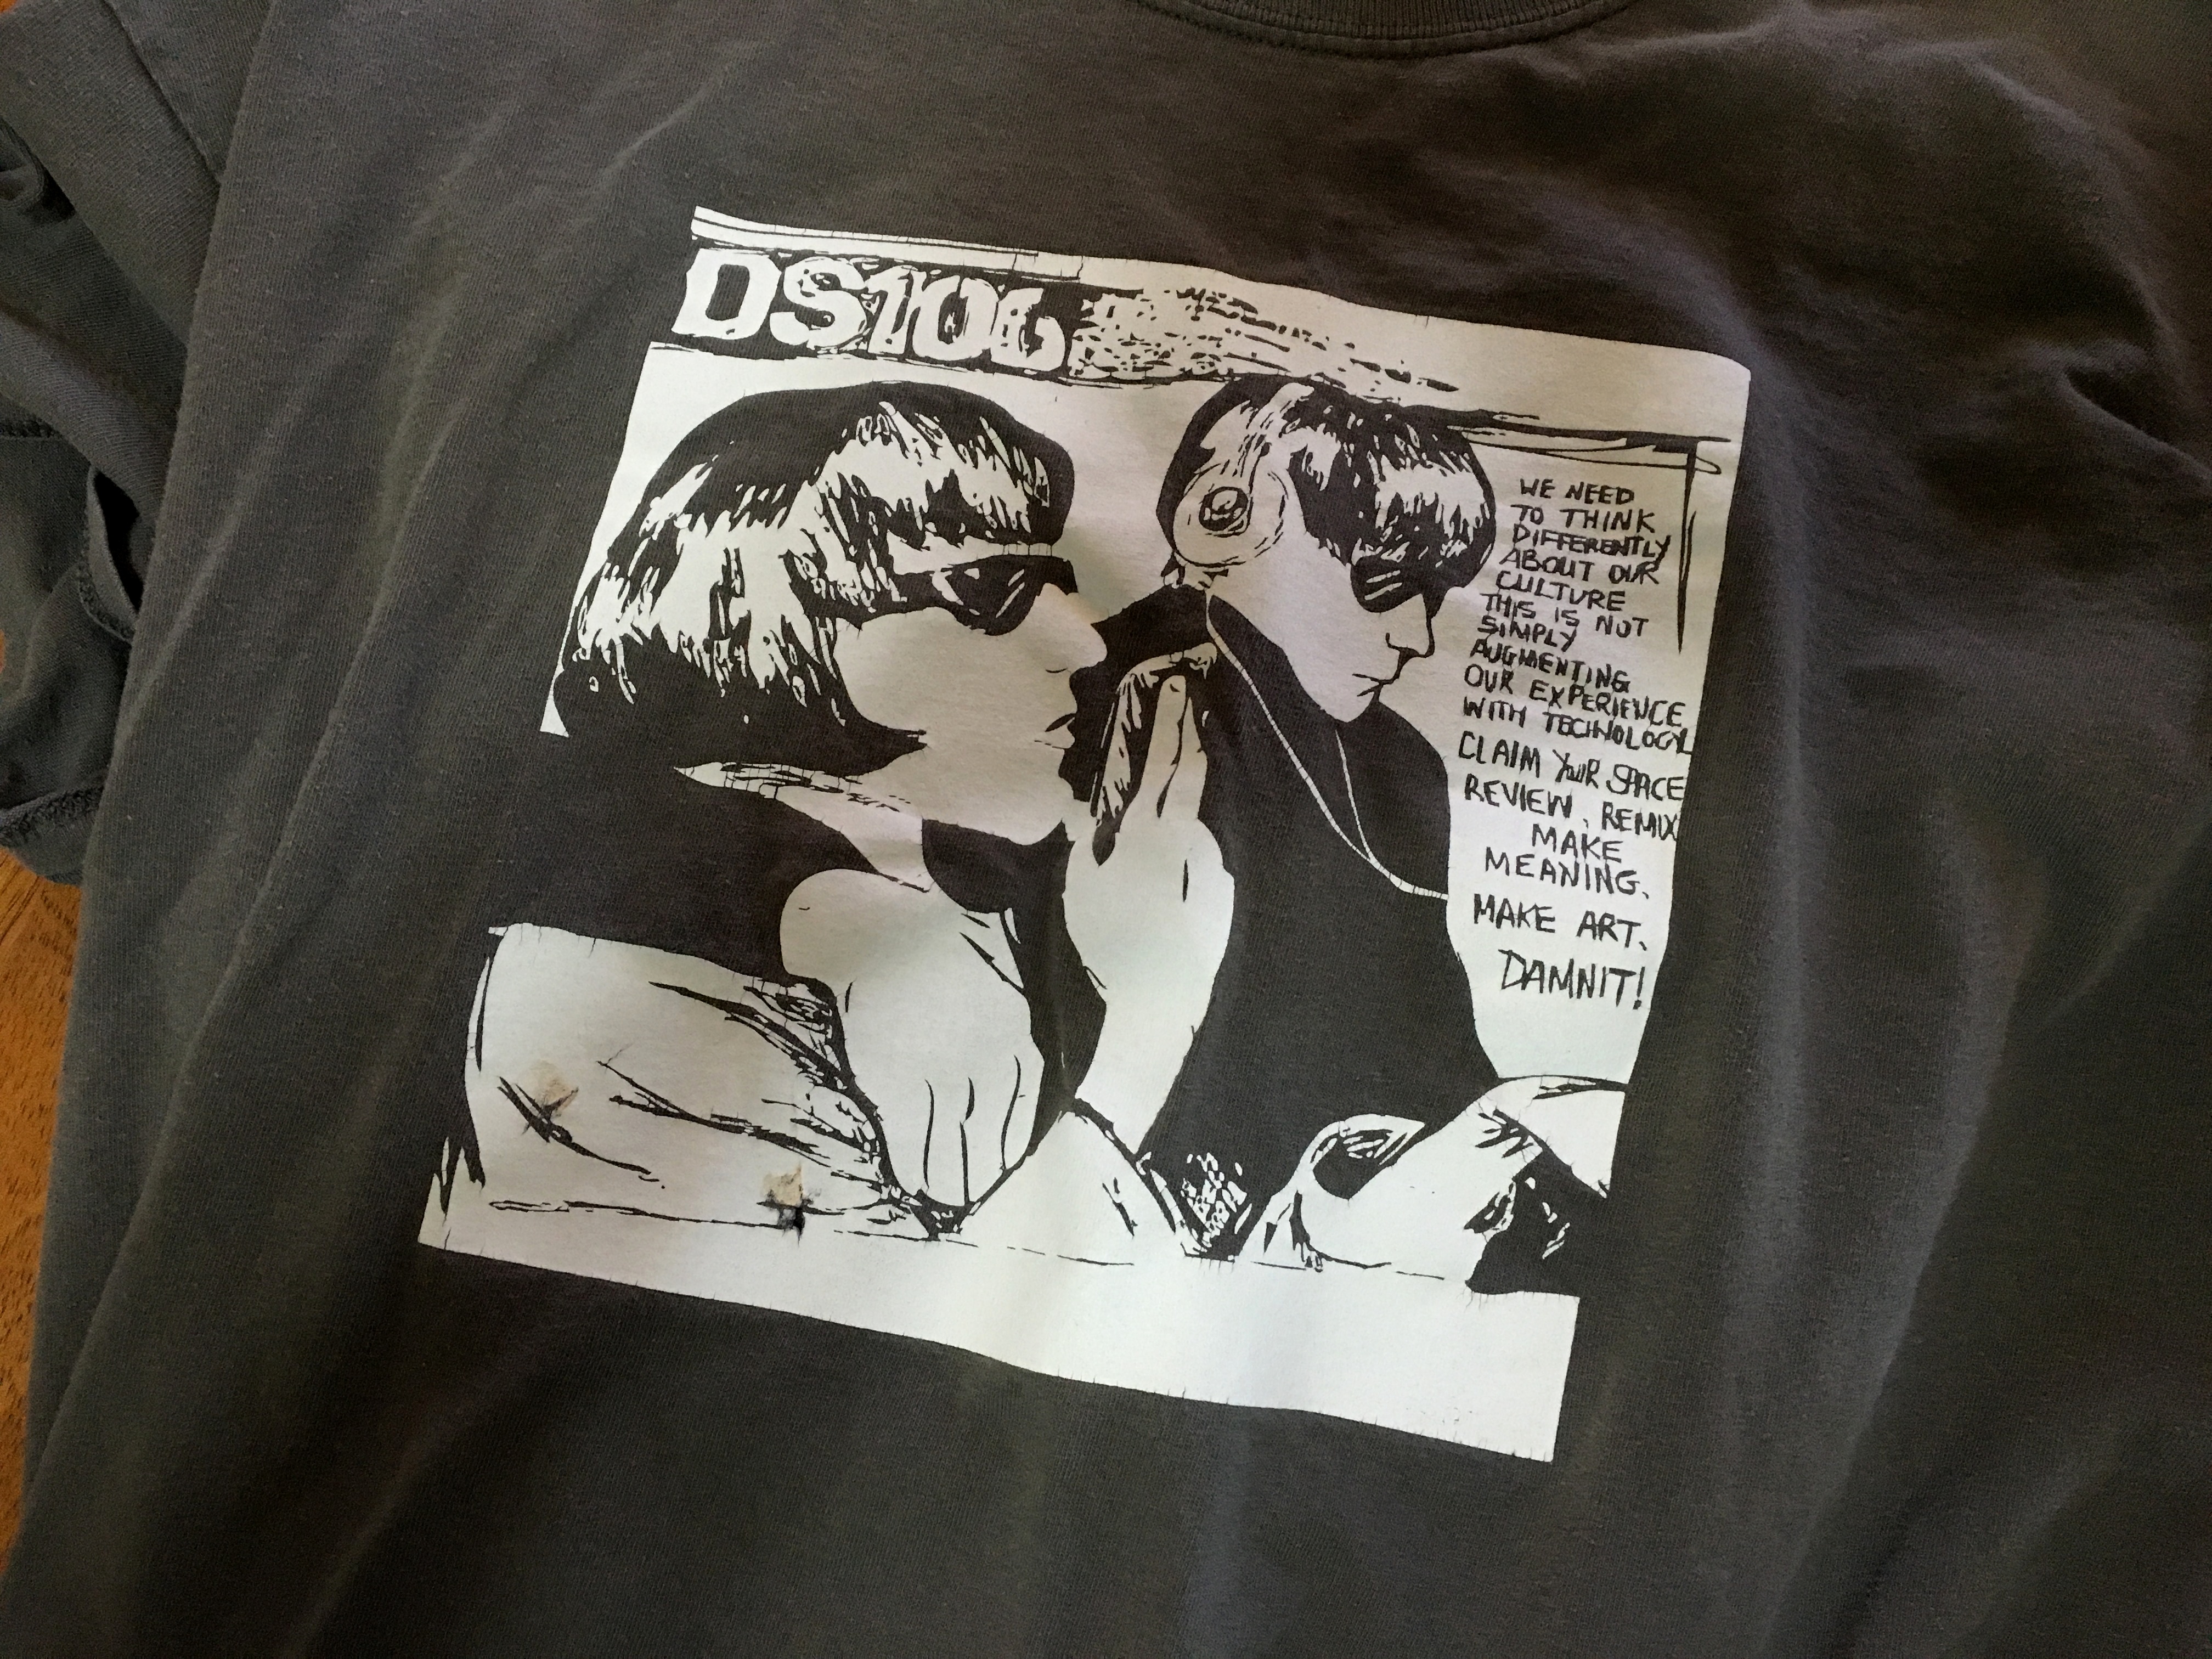
white, clothing, black, art, sketch, drawing, ds106, t shirt